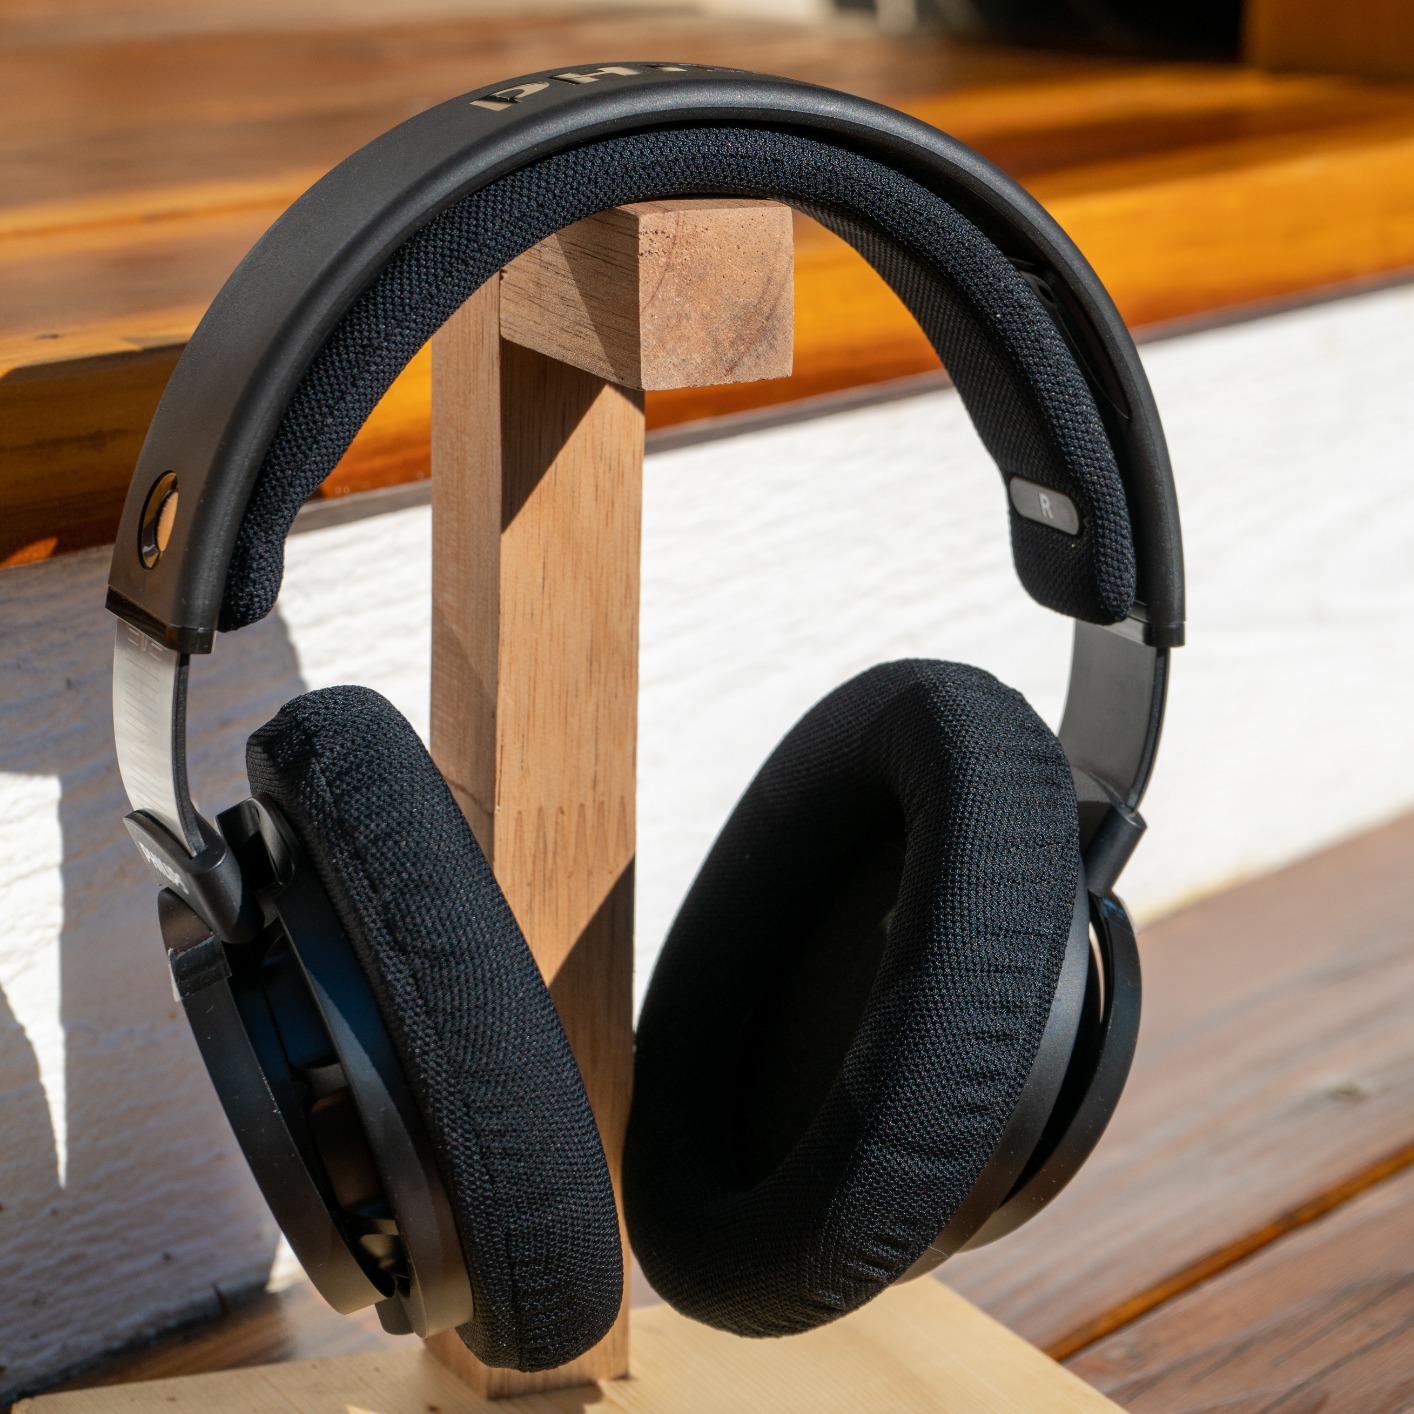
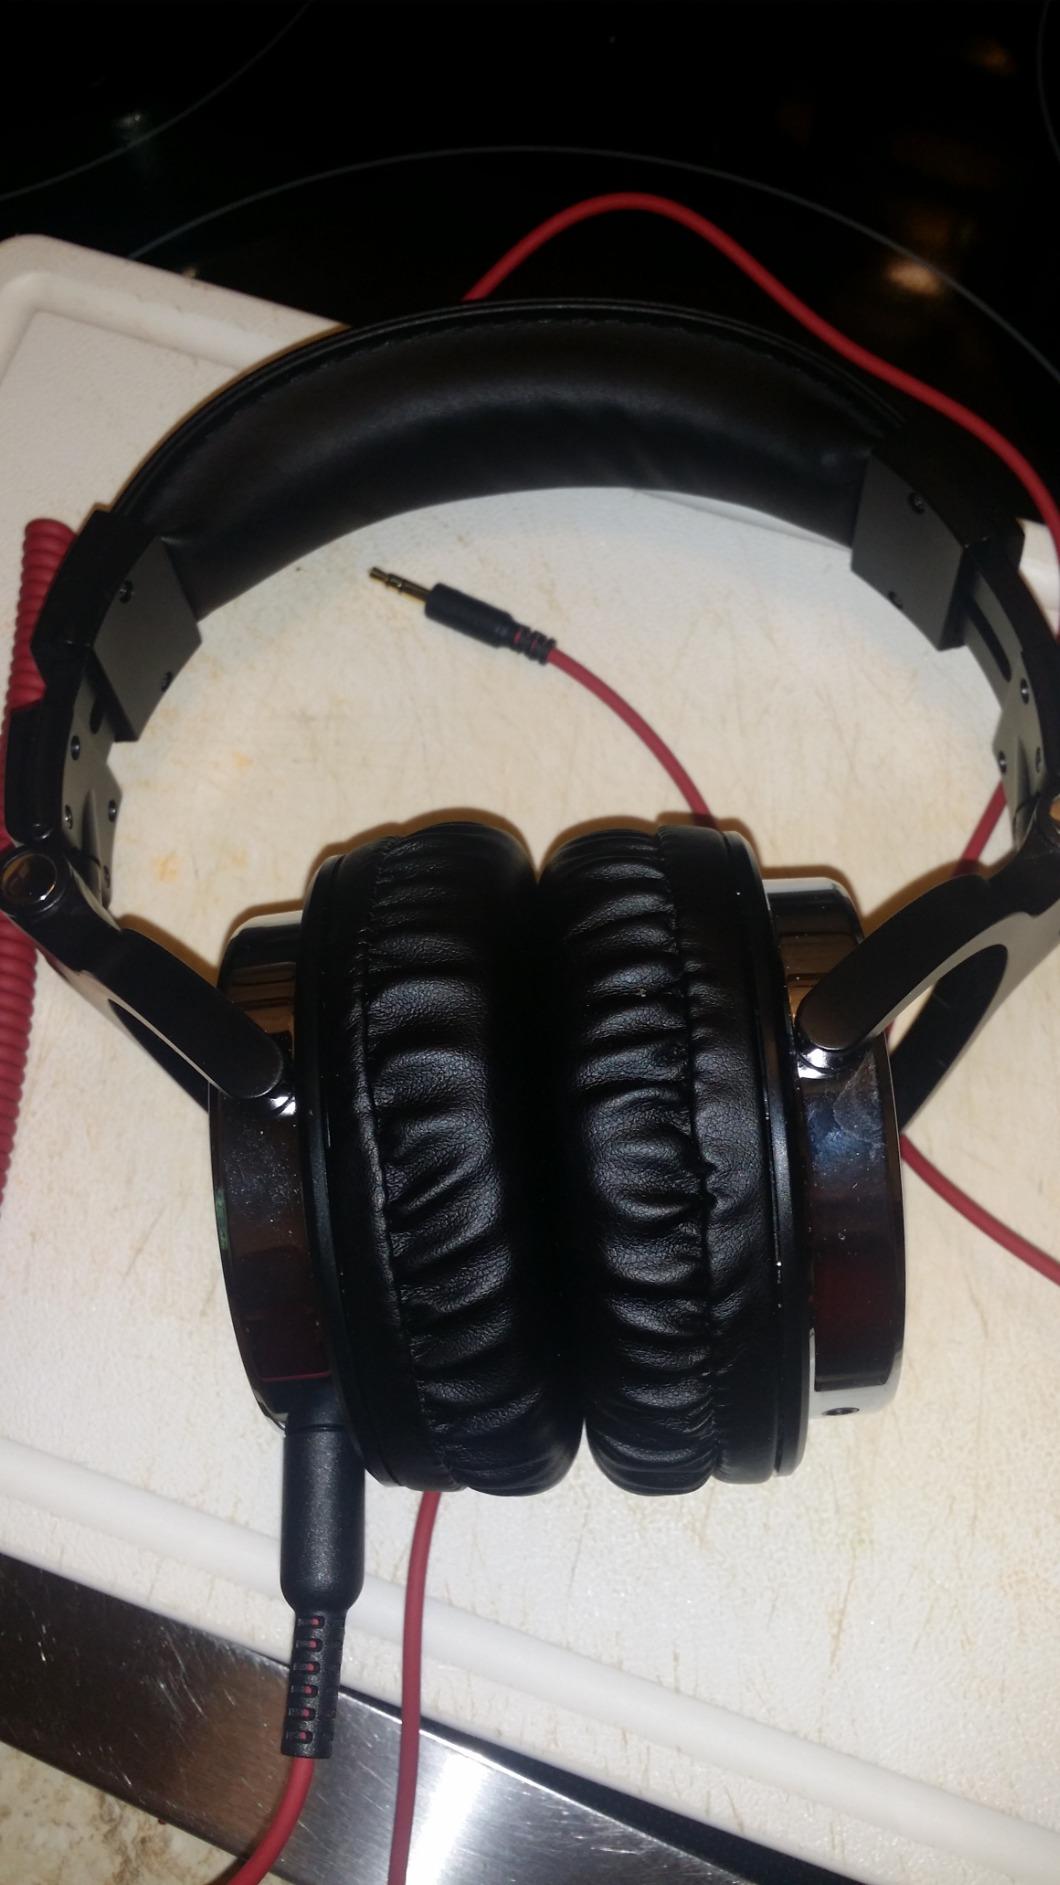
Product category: headphones
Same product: no